North End Subdivision

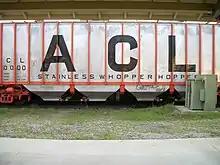
ACL Whopper Hopper on display at Rocky Mount Amtrak station.

The North End Subdivision north of the James River was originally part of the Richmond, Fredericksburg and Potomac Railroad. The route south of the river were built by predecessors of the Atlantic Coast Line Railroad.